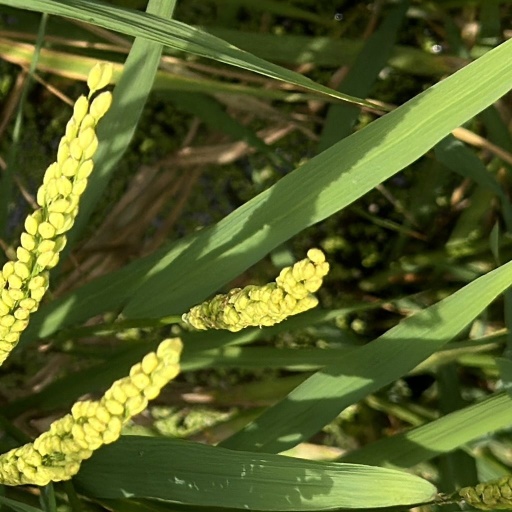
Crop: rice